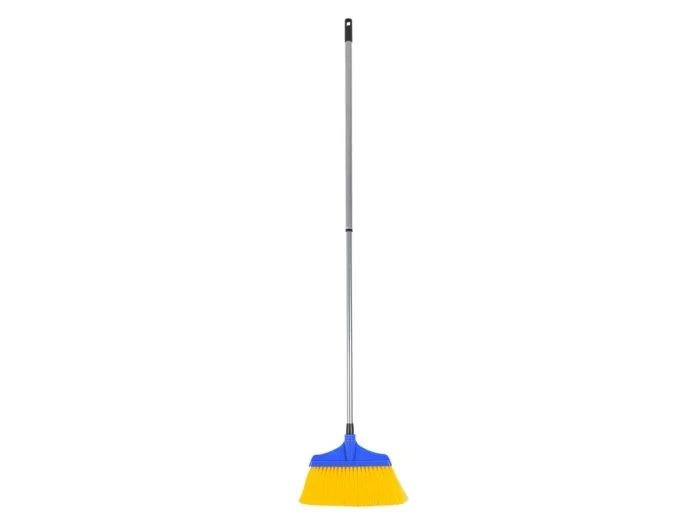
Bo-camp bezem telescopisch
Compacte tentbezem met telescopische steel. Makkelijk te verstellen tussen 95 en 148 centimeter. Compact mee te nemen door telescopische steel.
Brand: Kampeerwinkelmeerkerk
Category: Home & Garden > Lawn & Garden > Outdoor Power Equipment Accessories > Pressure Washer Accessories > Straps